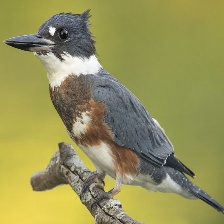
Species: BELTED KINGFISHER
Scientific name: MEGACERYLE ALCYON